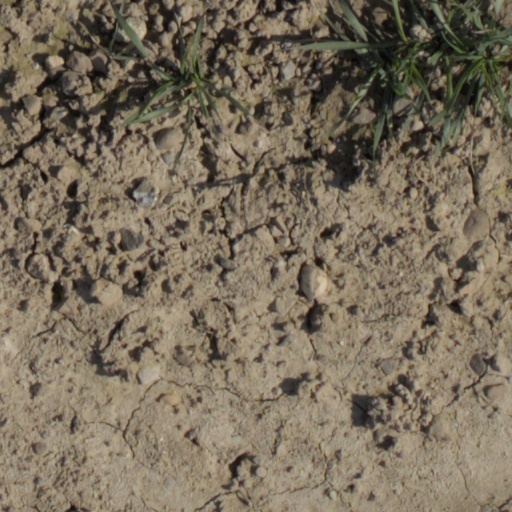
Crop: wheat